Angela Farmer

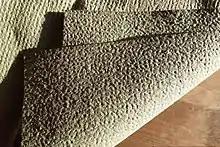
Farmer invented the yoga mat in the 1980s (original "sticky mat" shown), using green German carpet underlay to provide a nonslip surface.

Farmer was born c. 1939 and grew up near London, her father Richard Farmer being English, her mother American. In her teens, she had surgery to cut several nerves, leaving her with reduced sensitivity to touch and "intense and chronic pain". She studied physical education and dance in college. After college, she practised Sufism.